U-boat

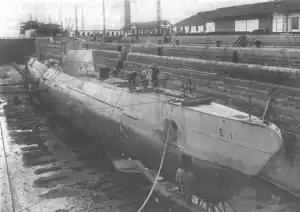
The Spanish submarine E-1 in Cadiz

The Treaty of Versailles ending World War I signed at the Paris Peace Conference in 1919 limited the surface navy of Germany's new Weimar Republic to only six battleships, six cruisers, twelve destroyers and twelve torpedo boats. The treaty also restricted the independent tonnage of ships and forbade the construction of submarines. In order to circumvent the restrictions of the treaty, a submarine design office called Ingenieurskantoor voor Scheepsbouw (IVS) was set up in the Netherlands The IVS was run by Krupp and made it possible to maintain a lead in submarine technology by designing and constructing submarines in Holland for other nations. The IVS made designs for small 250-ton U-boats, medium 500-ton U-boats and large 750-ton U-boats.